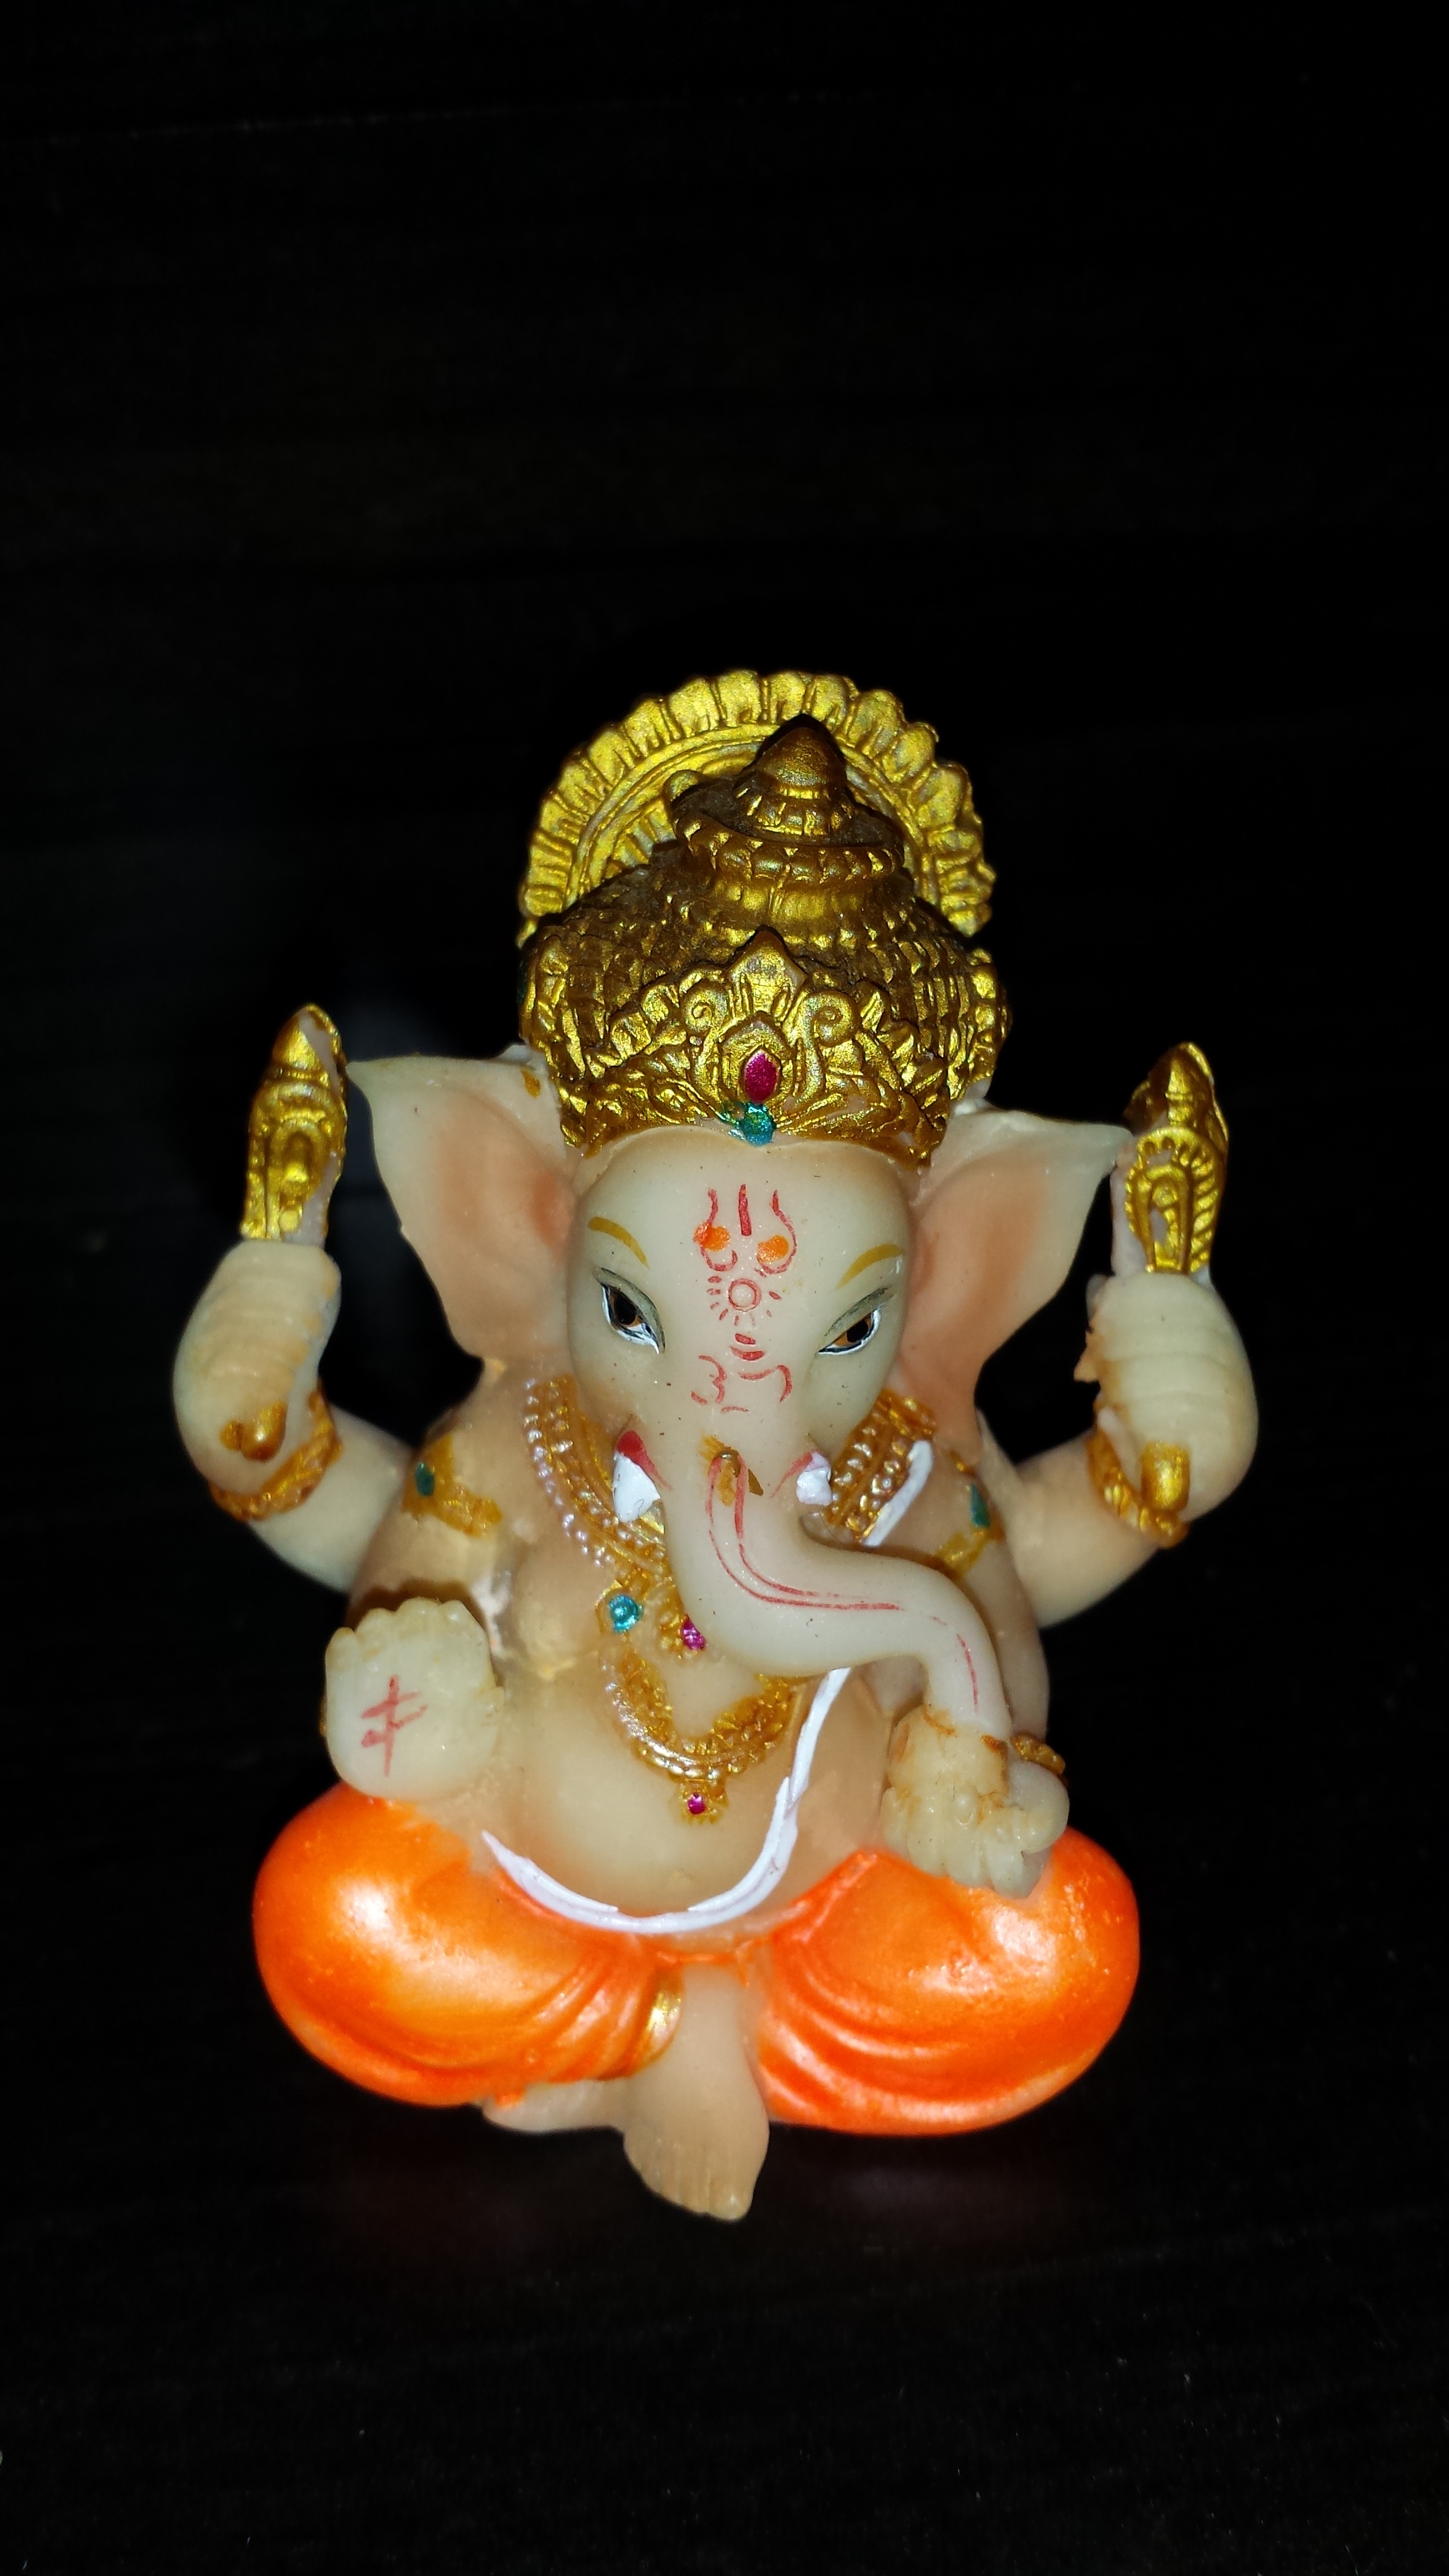
monument, statue, religion, toy, elephant, art, figurine, carving, hindu, indian, hinduism, ganesh